Brian King (sculptor)

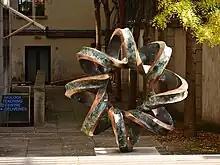
Double Helix (Trinity College, Dublin)

Brian King was born in Dublin in 1942. He graduated from National College of Art and Design (NCAD, Dublin) in 1963.